WSG Tirol

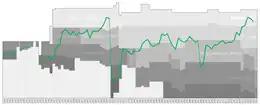
Historical chart of Wattens league performance

WSG Tirol play their home matches in Gernot Langes Stadion, Wattens. The stadium's capacity is 5500. The team's average home attendance for the 2010–11 season was 289. The stadium is also occasionally used for international matches, such as a 2010 friendly between Saudi Arabia and Nigeria.